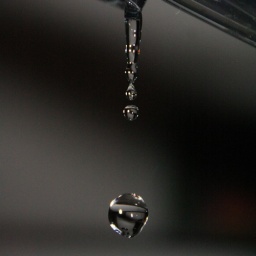
Taken in the kitchen sink at home.